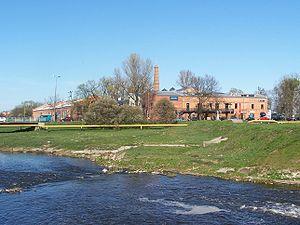
Konstancin-Jeziorna est une ville de la voïvodie de Mazovie, dans le nord-est de la Pologne,